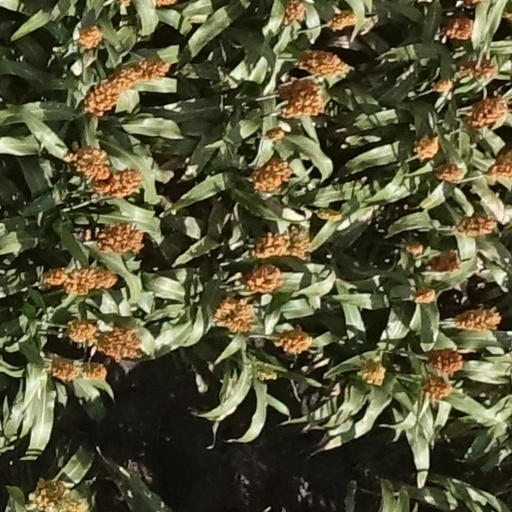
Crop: sorghum